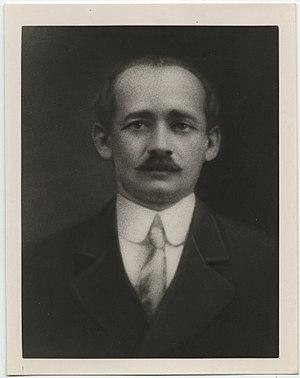
Le Temple Israel est une synagogue de la communauté juive réformée de Minneapolis, dans l'État du Minnesota, aux États-Unis.